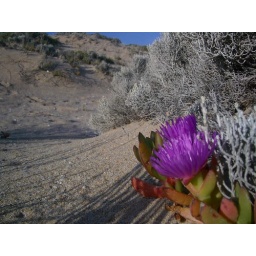
the pig face was all in flower - purple everywhere, it was beautiful!